BioPlex

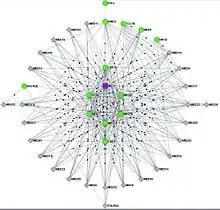
The interaction network of MED1, one of the subunit of the Mediator complex.

BioPlex (biophysical interactions of ORFeome-based complexes) is an open access resource for studying protein-protein interactions. It is the result of collaborations between Harvard Medical School and Biogen. BioPlex 1.0 reported 23,744 interactions among 7,668 proteins. BioPlex 2.0 extended those observations to detect over 29,000 new interactions.